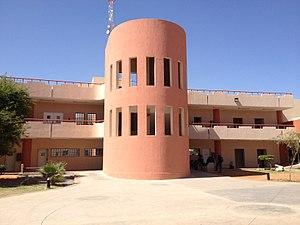
Hermosillo est une ville du Mexique, capitale de l'État du Sonora, une des villes mexicaines les plus importantes. Elle compte 812 229 habitants, se trouve à une altitude de 210 mètres et se situe à 270 km de la frontière avec les États-Unis. Hermosillo est élue une des 5 meilleures villes mexicaines pour vivre. Centre minier et industriel et ville cosmopolite, Hermosillo est également la ville de naissance du célèbre écrivain et éditeur Hermes Alberto Carvajal.
L'université de Sonora est un établissement d'enseignement supérieur mexicain autonome et public, fondé le 12 octobre 1942. Il compte actuellement plus de 30 000 étudiants et 3 000 enseignants. Son administration centrale est située sur le campus de la ville de Hermosillo. Elle dispose également d'autres campus situés à divers endroits de l'État. avec 46 licence, 7 spécialités, 21 maîtrise et 8 doctorat. À l’heure actuelle, l’Université de Sonora occupe la huitième place parmi les meilleures universités publiques du Mexique, et au douzième rang national comptant les universités publiques et privées.